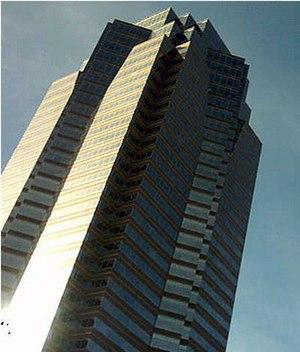
Cet article présente une liste de sociétés de production de cinéma, classées par ordre alphabétique.